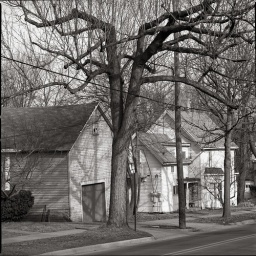
Old West Side garage barn shed 1998. -Yup... ahh &amp;quot;to shoot in Film and print in silver gelatin. &amp;quot; -Aj